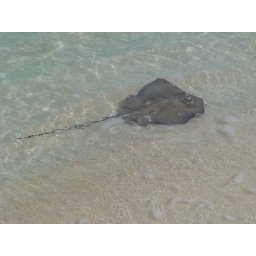
Sting ray in the clear water